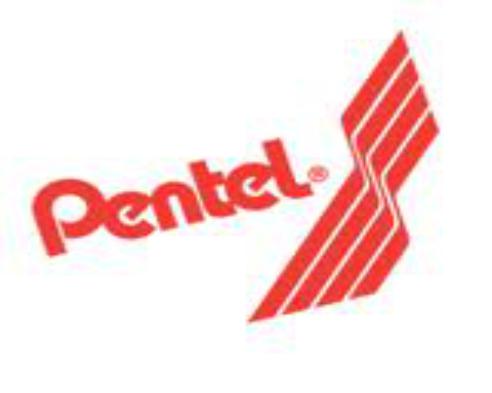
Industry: Necessities